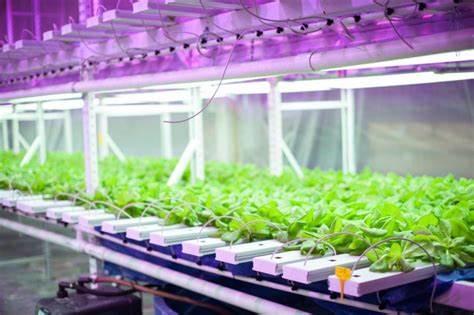
Mashine ya kisasa ya kilimo inayotumia teknolojia ya kisasa kwa ajili ya shughuli za kilimo, inayotumika kwa ajili ya kunyunyiza dawa pamoja na kuzalisha gesi na mwanga maalumu unaosaidia ukuaji wa mazao.